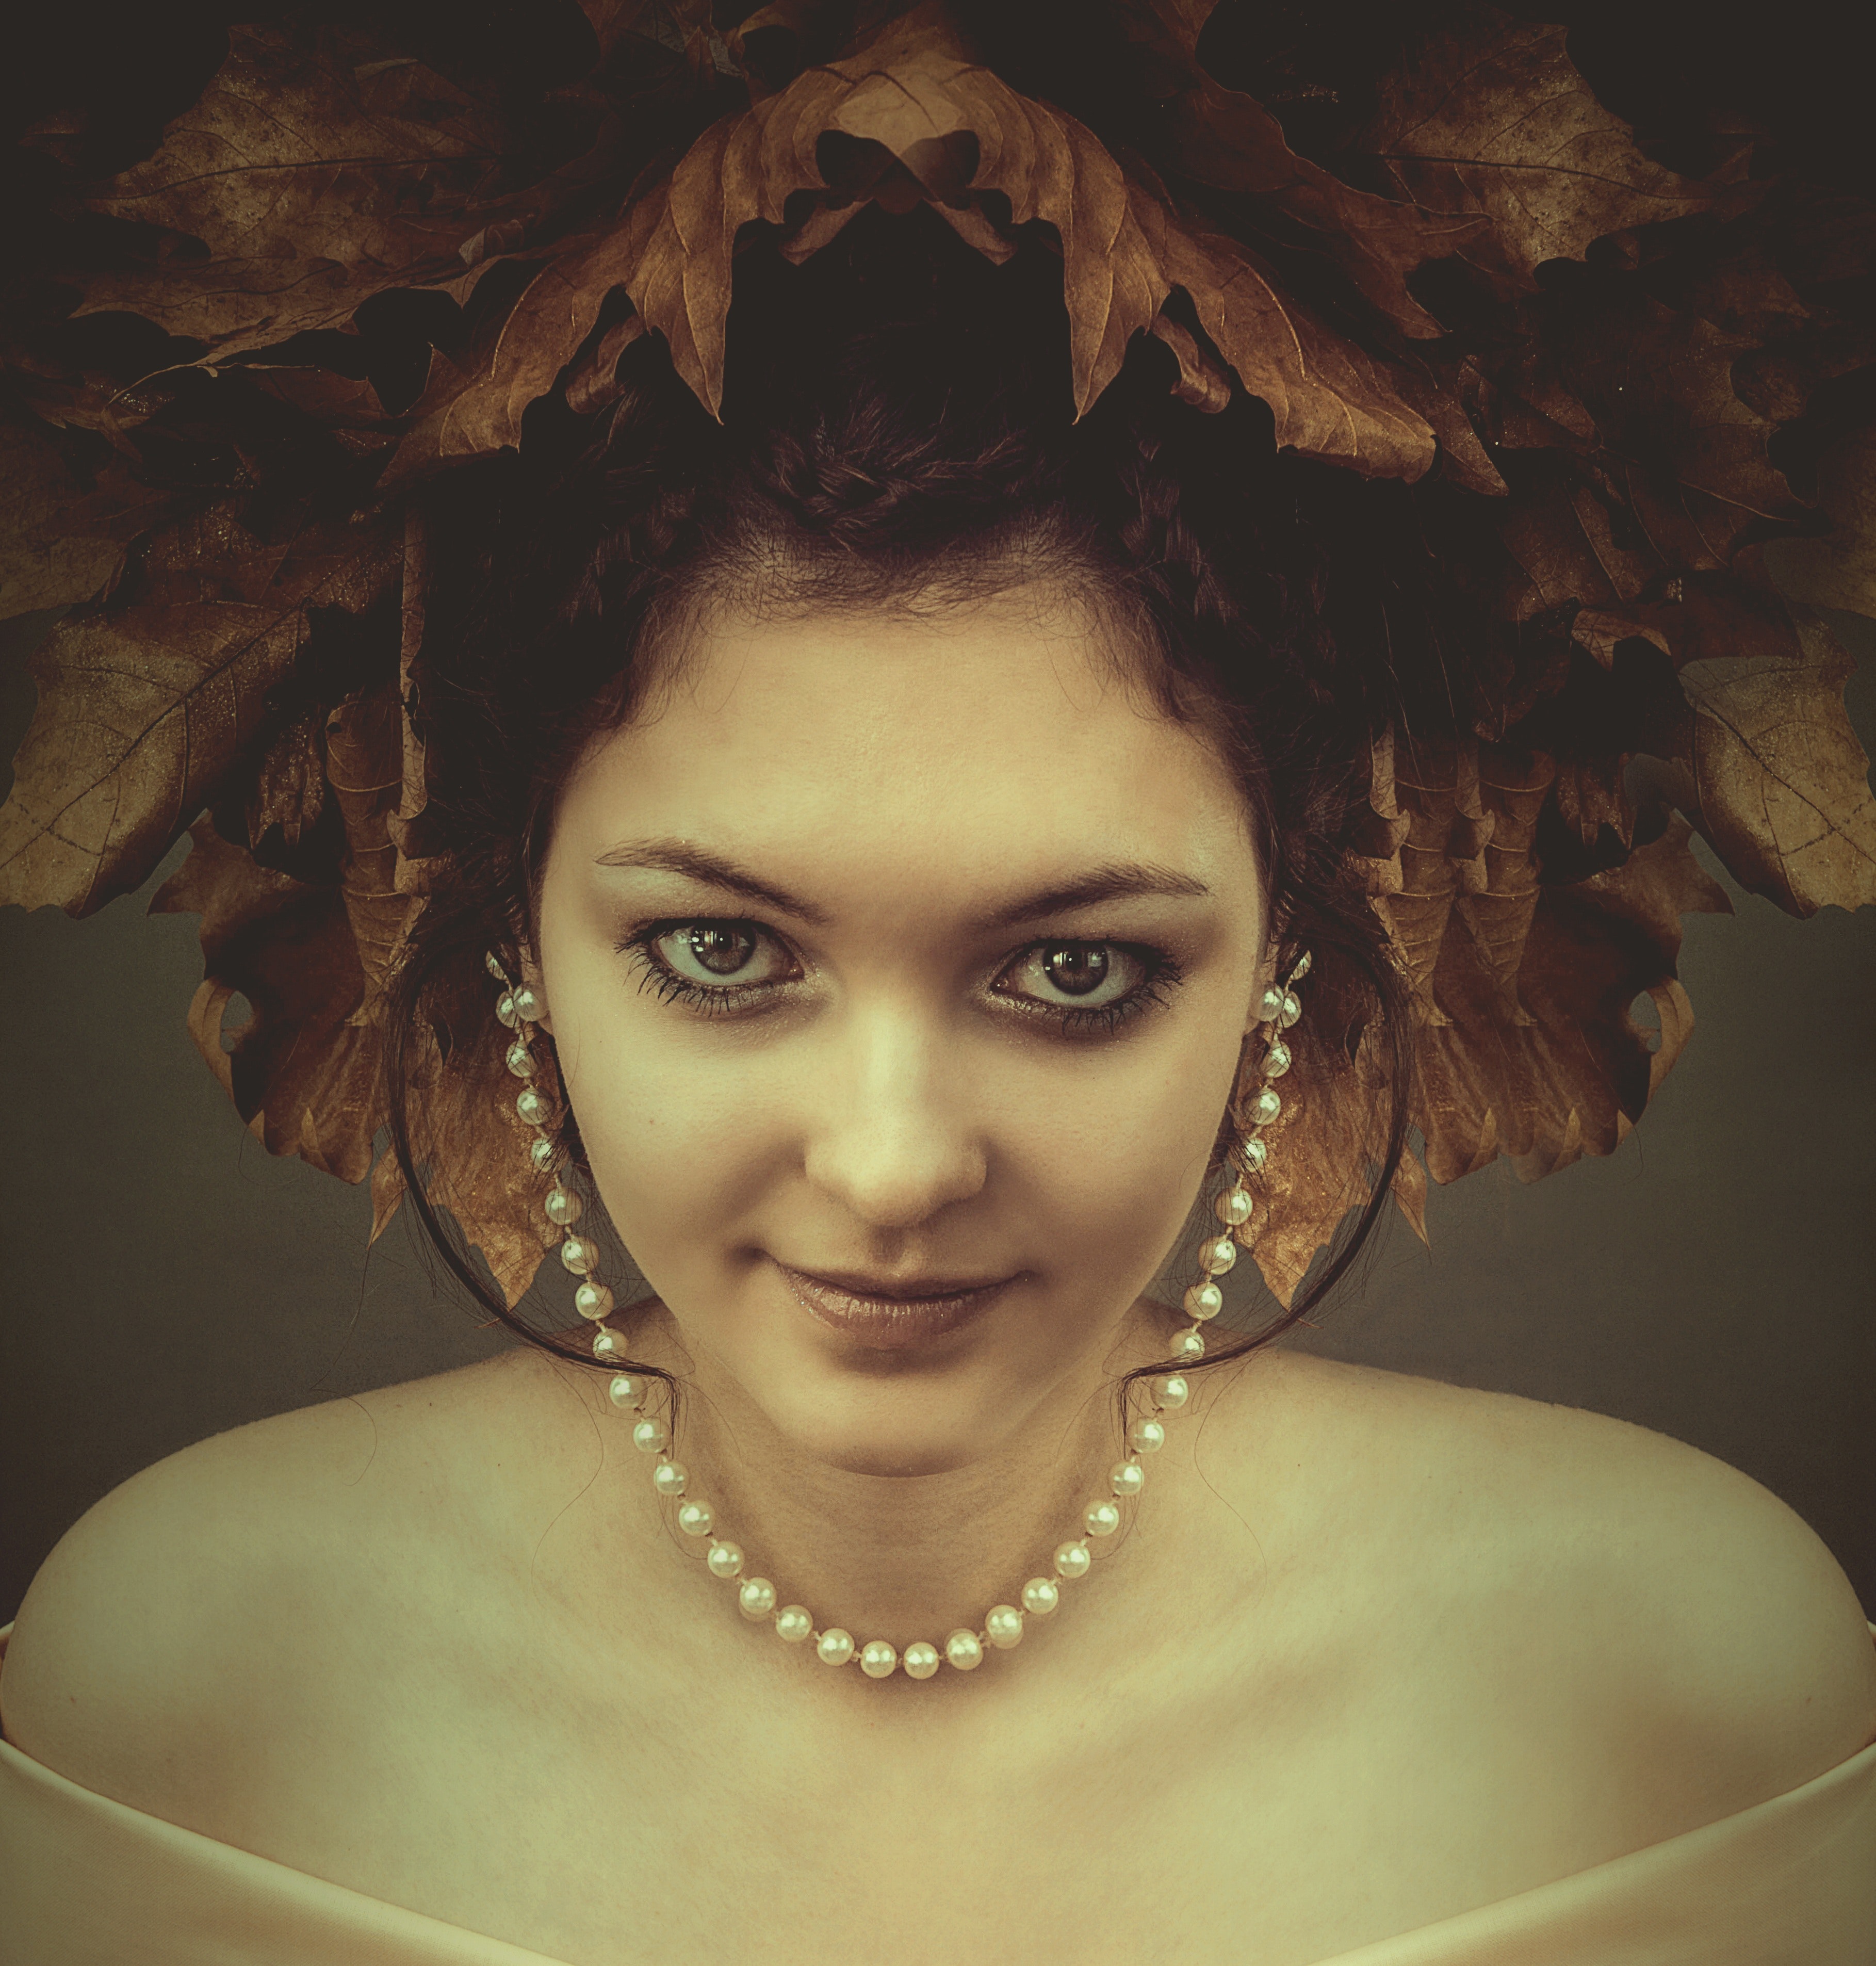
hair, face, eyebrow, beauty, hairstyle, head, headpiece, lip, chin, forehead, eye, portrait, ringlet, smile, photography, jewellery, black hair, fashion accessory, brown hair, hair accessory, portrait photography, ear